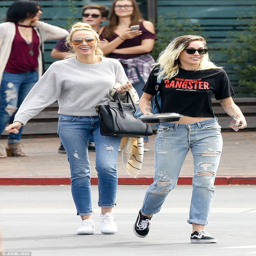
similar styles : person , paired her ripped jeans with white tennis shoes and a light gray sweater